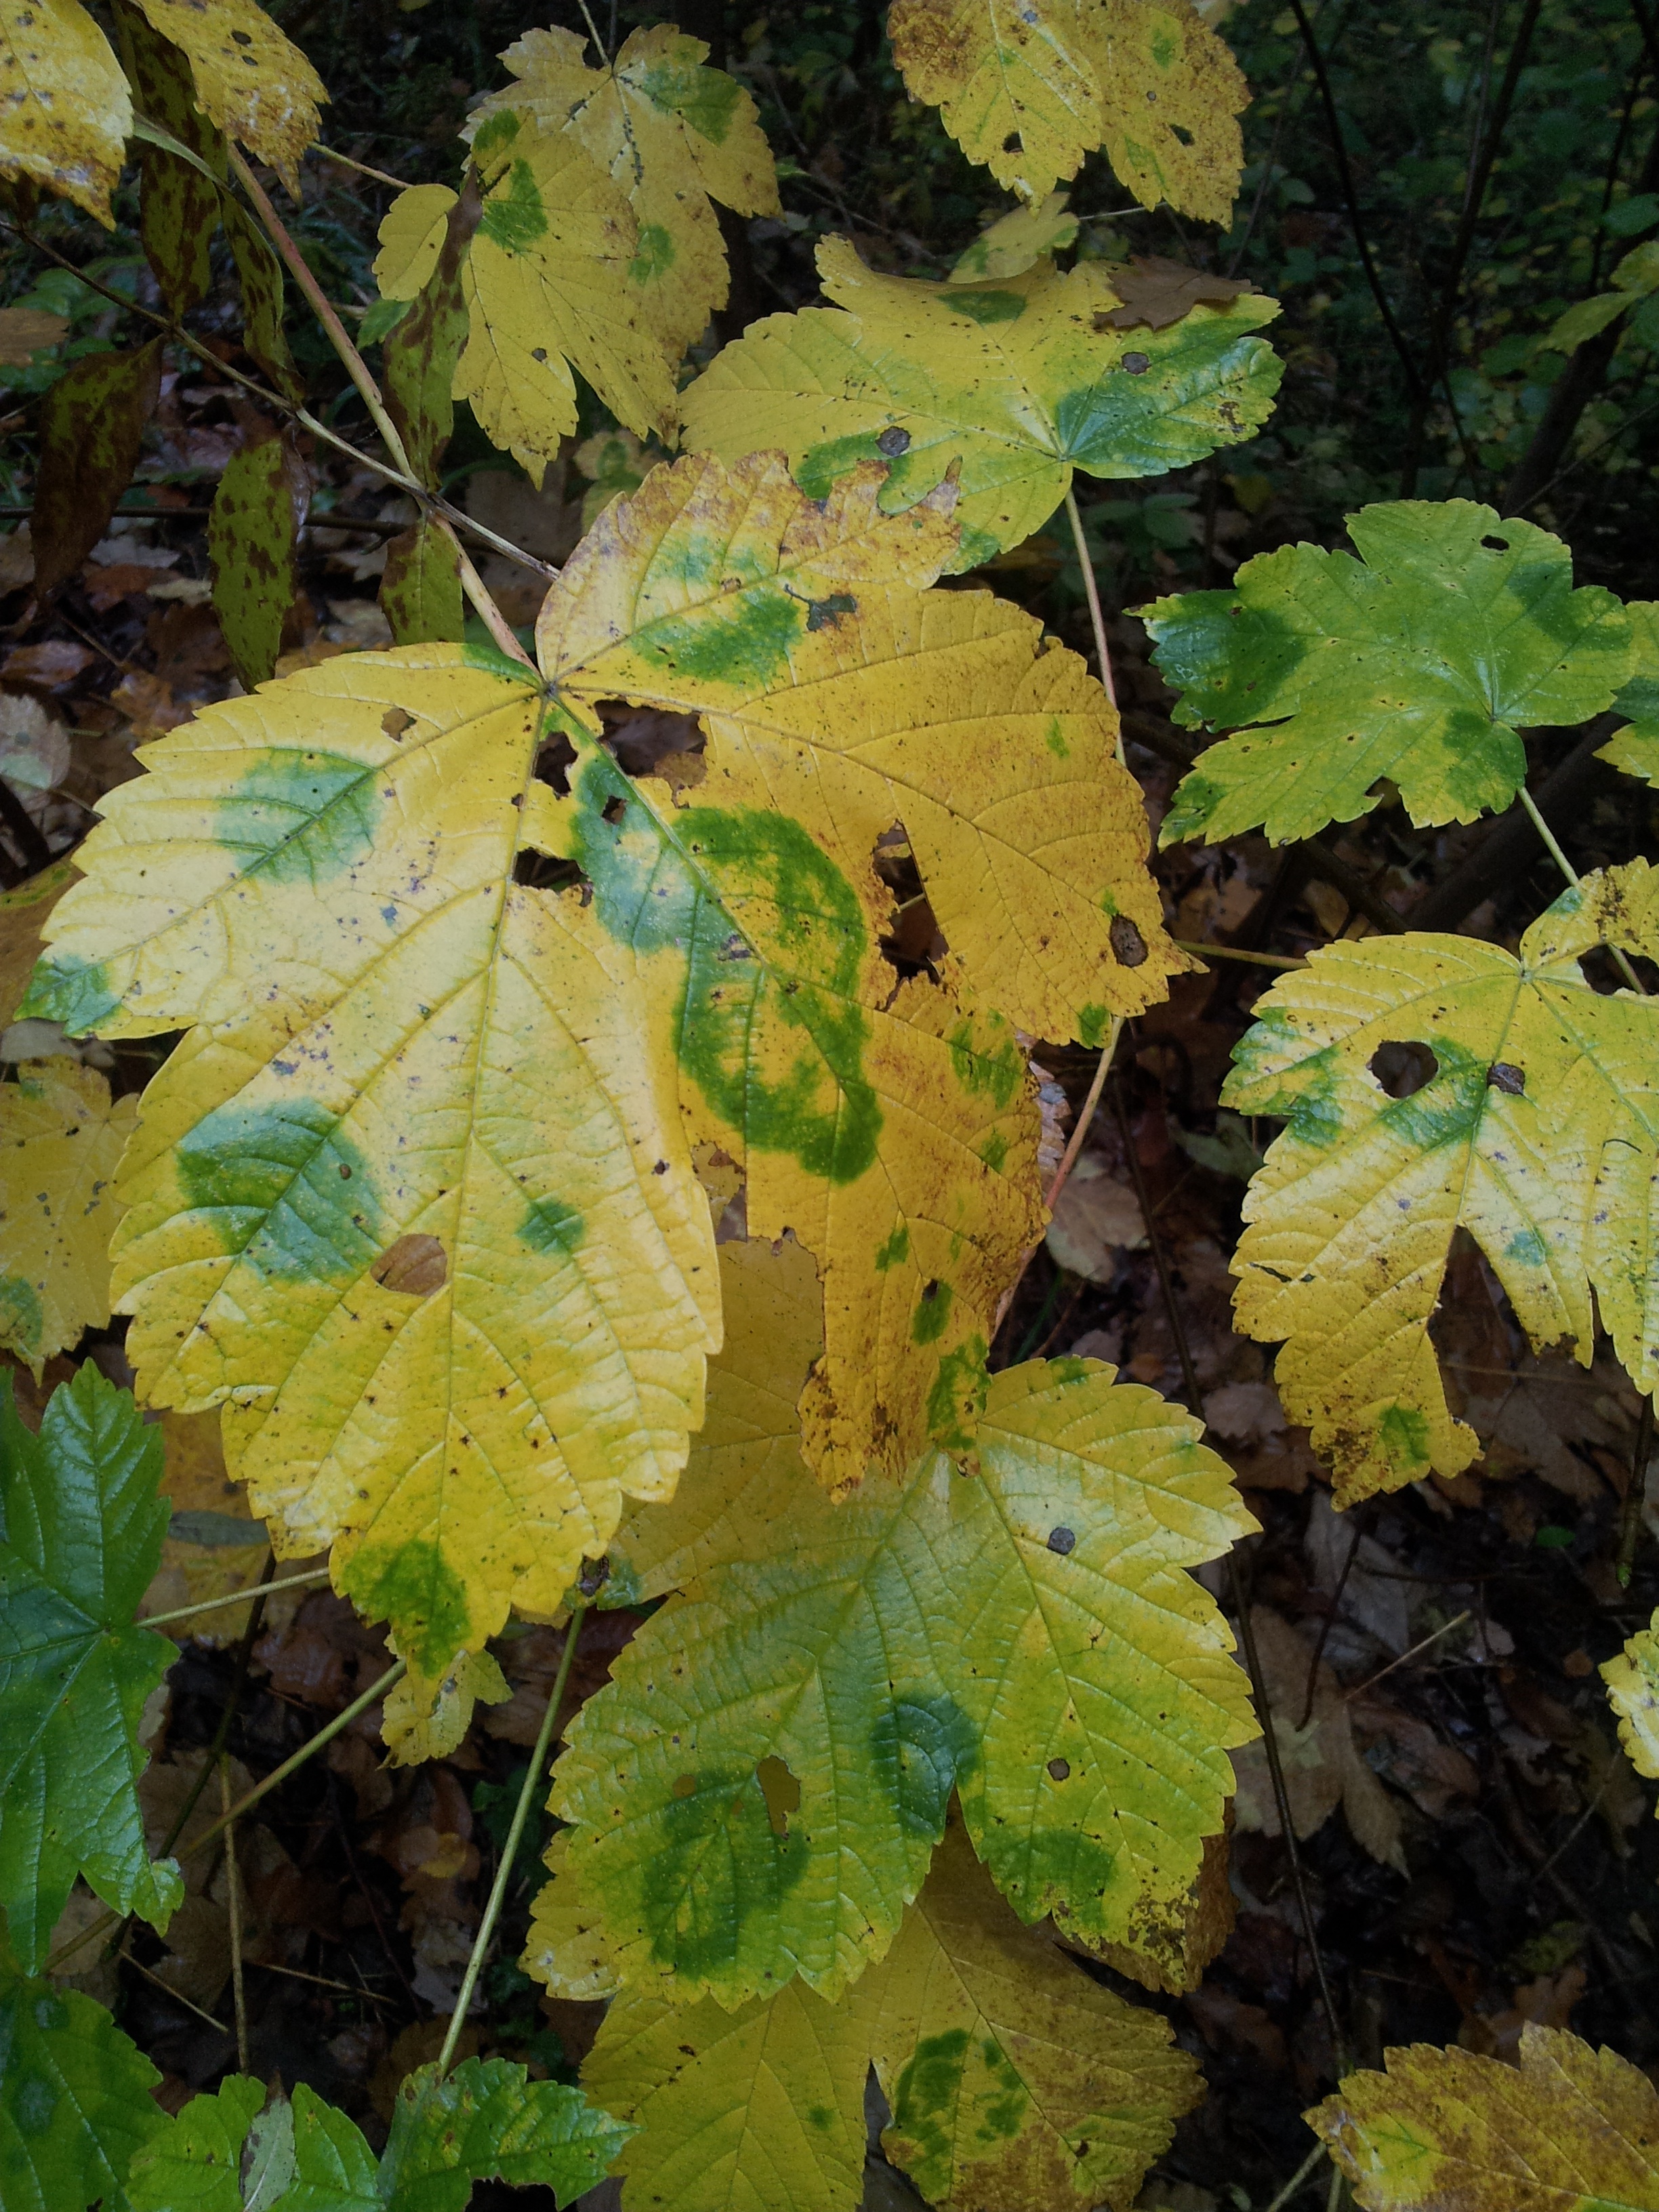
tree, nature, forest, plant, sunlight, leaf, flower, food, green, produce, autumn, botany, flora, season, gourd, leaves, deciduous, fall color, fall foliage, golden autumn, flowering plant, grape leaves, annual plant, woody plant, land plant